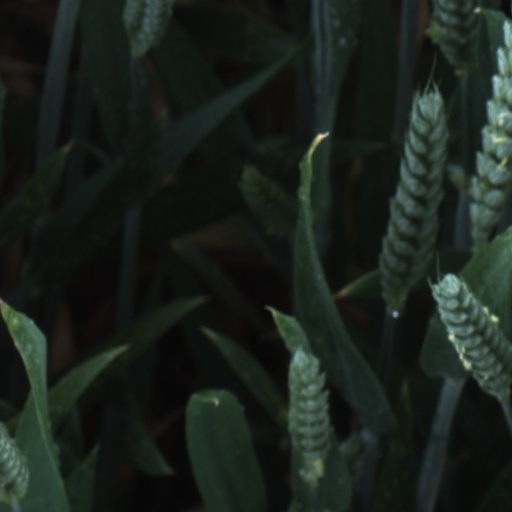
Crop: wheat